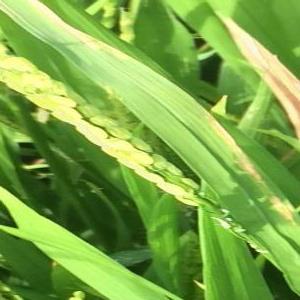
Disease: Bacterialblight